USS Farenholt (DD-491)

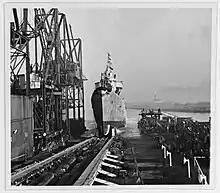
"Farenholt" slides down the building ways at Bethlehem Staten Island during her launching on 19 November 1941

USS "Farenholt" (DD-491) was a "Benson"-class destroyer in the United States Navy during World War II. She was the second ship named for Admiral Oscar Farenholt.